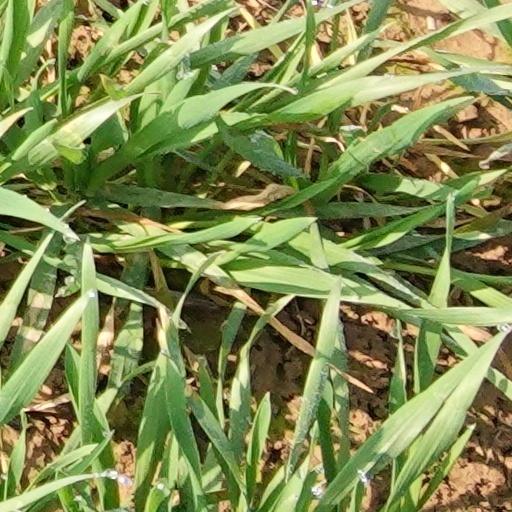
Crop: wheat